Ben Wallace (politician)

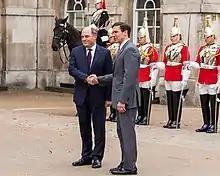
Wallace (left) meeting with the United States Secretary of Defense Mark Esper at Horse Guards in September 2019

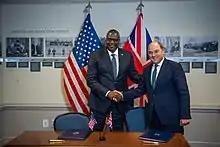
Wallace (right) and US Secretary of Defense Lloyd Austin at the Pentagon, in July 2021

On 24 July 2019, Boris Johnson became prime minister and immediately appointed Wallace as Secretary of State for Defence, replacing Penny Mordaunt, who was left out of the new government. In August 2019, Wallace was overheard discussing Johnson's controversial prorogation of parliament with Florence Parly, the French Armed Forces minister. He suggested that the reason for the prorogation for five weeks was to prevent MPs from blocking the government's Brexit plans, rather than the government's official position that it was to introduce a new legislative agenda. 10 Downing Street responded to his comments by admonishing him and stating that he had "misspoken". This prorogation was deemed unlawful by the Supreme Court on 24 September 2019.